Ravished Armenia (film)

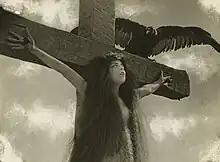
Still of one of the crucified girls

The film shows young Armenian girls being "crucified" by being nailed to crosses. However, almost 70 years later, Mardiganian revealed to film historian Anthony Slide that the scene was inaccurate: